Christ Episcopal Church (Oberlin, Ohio)

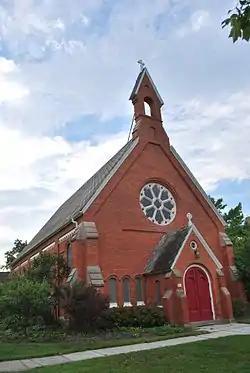

Christ Episcopal Church is a historic church at 156 S. Main Street in Oberlin, Ohio.